Saeng Chan Beach

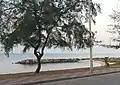

Saeng Chan Beach is one of the well-known beaches in Rayong, Thailand. It is located approximately 6 kilometers from Rayong City. It is on the east coast of the Gulf of Thailand. It is one of four connected beaches that stretch for 11 kilometers along the bay, the others being Laem Charoen Beach, Suchada Beach, and Sai Thong Beach. There are few beach amenities and the other side of the beach road where the seafood restaurants are located, is mostly undeveloped. Furthermore, this location was once a fishermen's village. Previously, when this beach was not widely known, villagers had thrown trash at this beach. However, this beach is now being cleaned by the government, villagers, tourists, and volunteers.